Girl (2018 film)

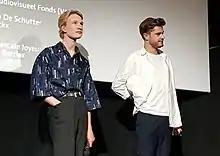
Victor Polster and Lukas Dhont at a Paris premiere of "Girl".

The film was inspired by Nora Monsecour, a professional dancer and trans woman from Belgium. In 2009, Dhont, then 18 and a newly enrolled film student, read a newspaper article about Monsecour's request to her ballet school that she take the girls' class so she could learn "en pointe" skills. Unlike the protagonist of the film, Monsecour was not accepted to the girls' class, and since shifted her focus from ballet to contemporary dance. Dhont approached Monsecour to make a documentary about her, which she declined. Instead, he then went on to write a fictional narrative film with her and Tijssens, although Monsecour remained uncredited at her wish. Dhont consulted Monsecour, other transgender people and medical professionals for the film. Doctors at Ghent University Hospital, where Monsecour had been a patient, advised against casting a trans girl because she would be in a sensitive period of her transition.